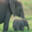
Label: elephant